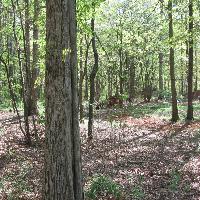
Weather: cloudy or overcast